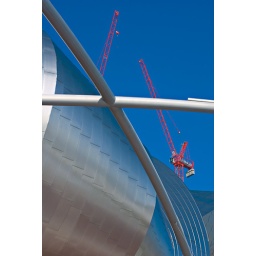
The Pritzker Pavilion against a blue sky with red construction cranes